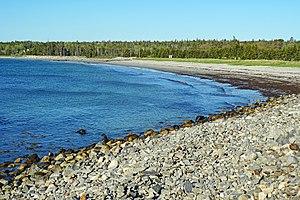
Bayswater est une communauté de la province canadienne de la Nouvelle-Écosse, située dans le district municipal de Chester sur la péninsule d'Aspotogan sur la route des phares.